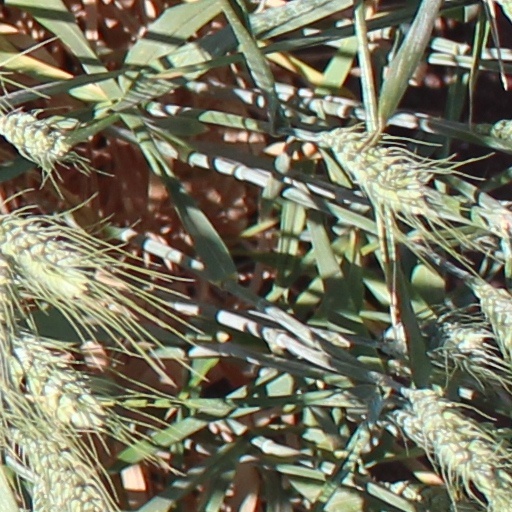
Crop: wheat